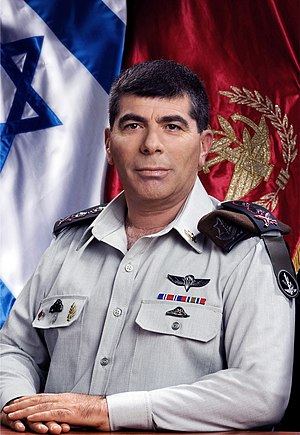
Gabi Ashkenazi
Gabi Ashkenazi
Gabriel "Gabi" Ashkenazi, er en israelsk general og den øverstbefalende for Israels forsvar. Han har besiddet posten siden 14. februar 2007, hvor han tog over efter Dan Halutz.